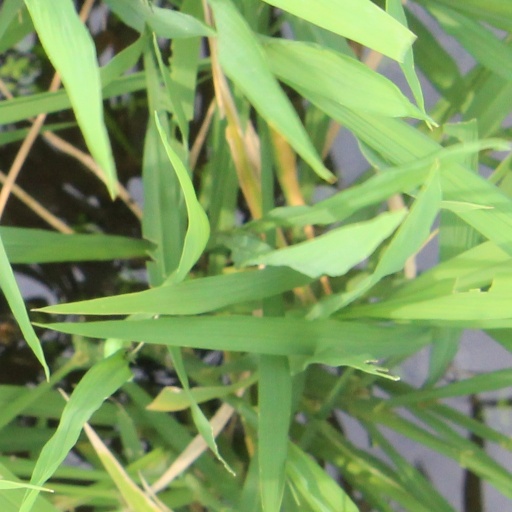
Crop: rice